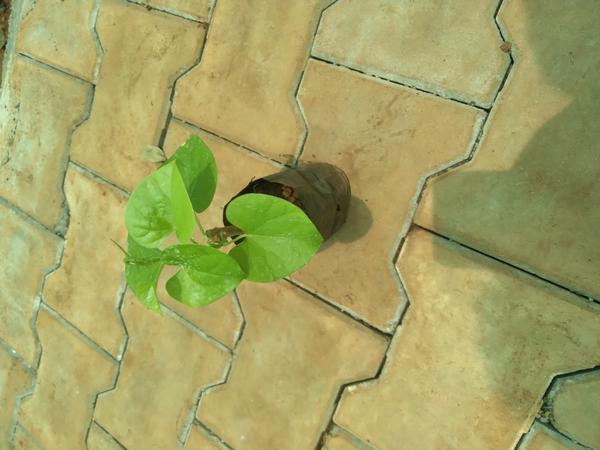
Plant: Amruta_Balli